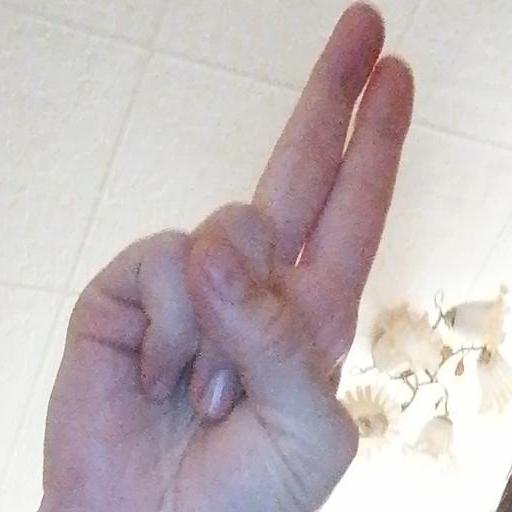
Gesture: two_up